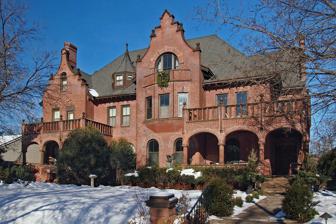
Building: Pierce and Walter Butler House
Country: United States of America
Year built: 1900
Historic house in Minnesota, United States United States historic place Pierce and Walter Butler House U.S. National Register of Historic Places U.S. Historic district Contributing property The Pierce and Walter Butler House from the south-southeast Show map of Minnesota Show map of the United States Location 1345–1347 Summit Ave. , Saint Paul, Minnesota Coordinates 44°56′31″N 93°9′25″W / 44.94194°N 93.15694°W / 44.94194; -93.15694 Area less than one acre Built 1900 Architect Clarence H. Johnston; Butler Brothers Architectural style Renaissance Part of West Summit Avenue Historic District ( ID93000332 ) NRHP reference No. 82004625 Added to NRHP April 22, 1982 The Pierce and Walter Butler House is a side-by-side duplex , in the West Summit Avenue Historic District of Saint Paul, Minnesota . Description and history The house was built in 1900 by Clarence H. Johnston, Sr. for United States Supreme Court justice Pierce Butler and his brother Walter Butler. References